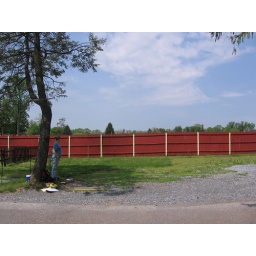
The left side, with Athena standing under the obstinate pine tree.